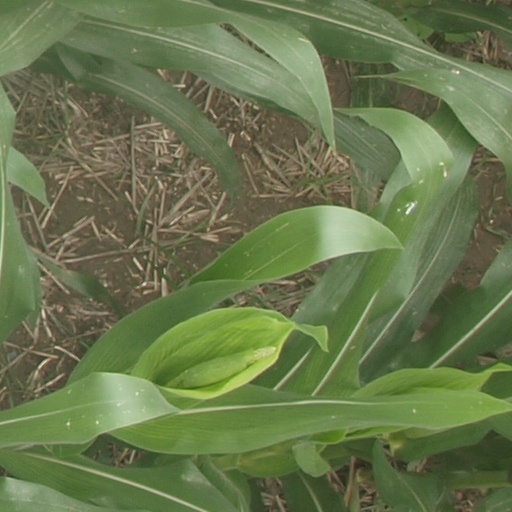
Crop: maize; corn